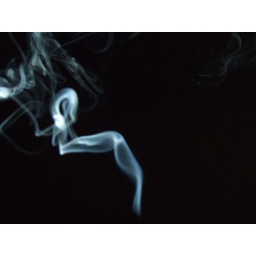
Incense smoke against a black sky